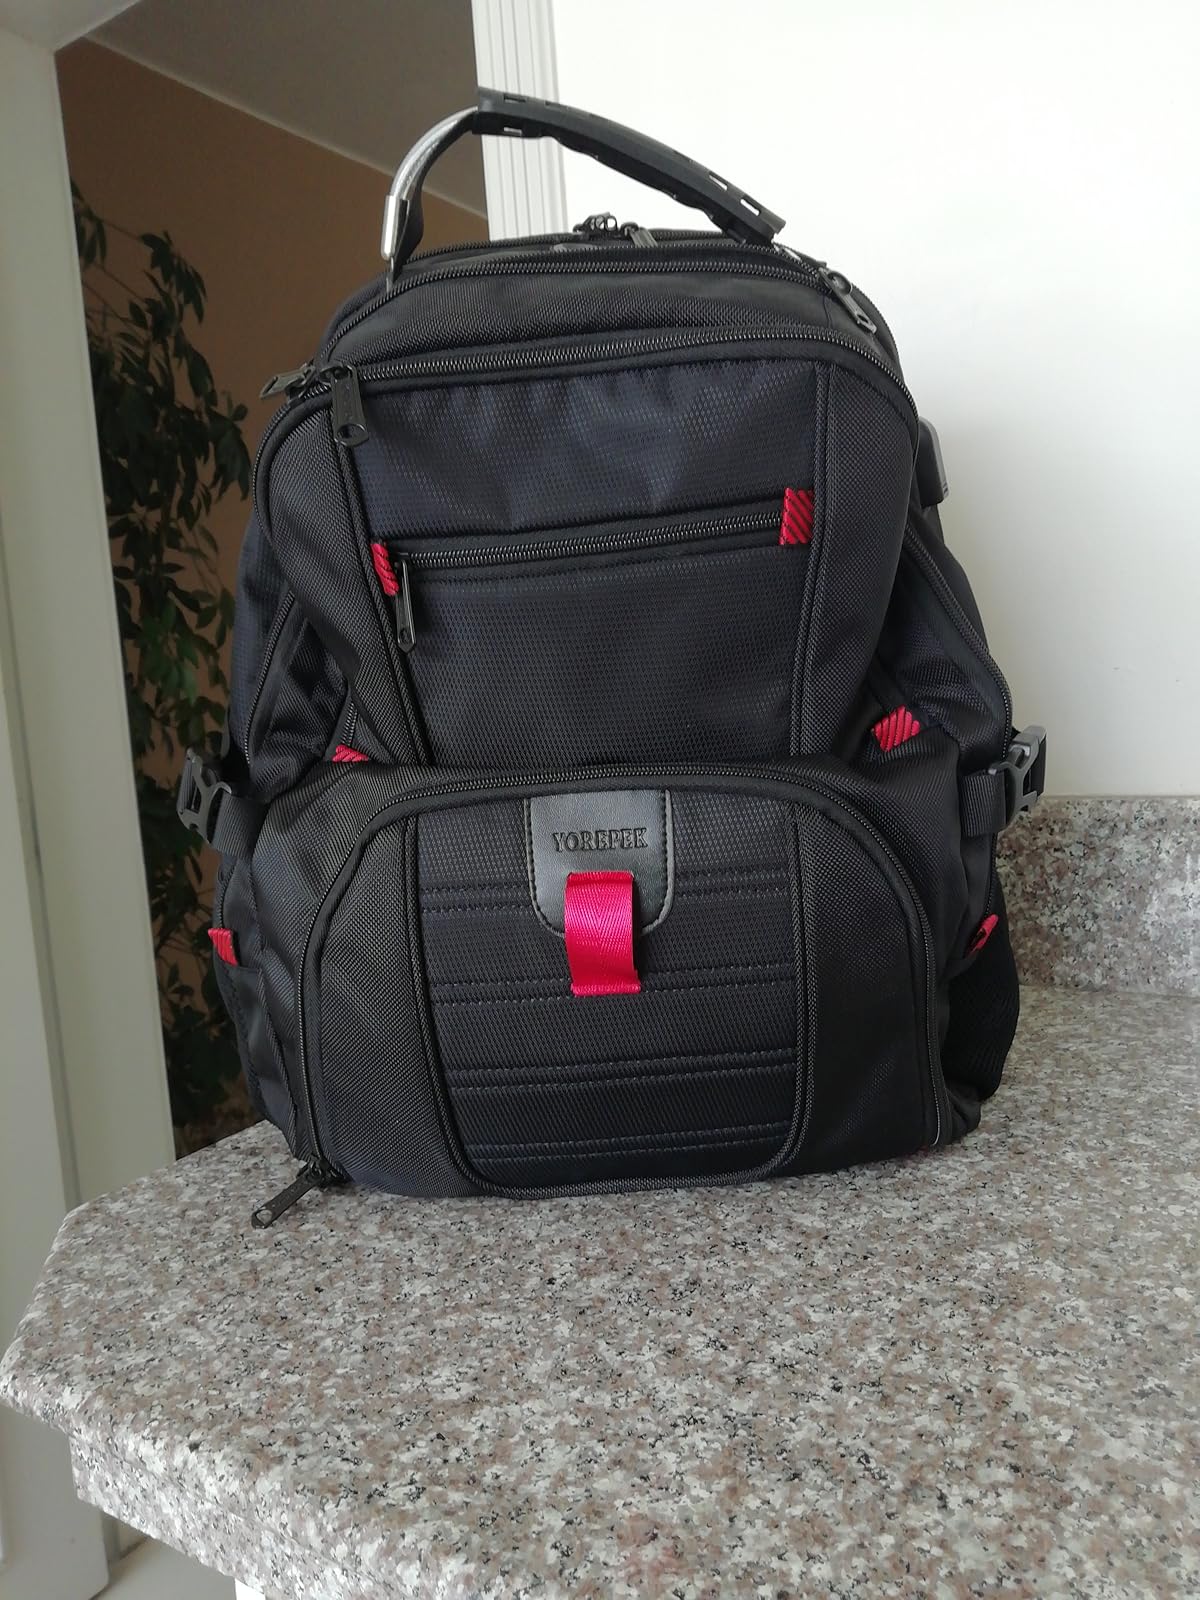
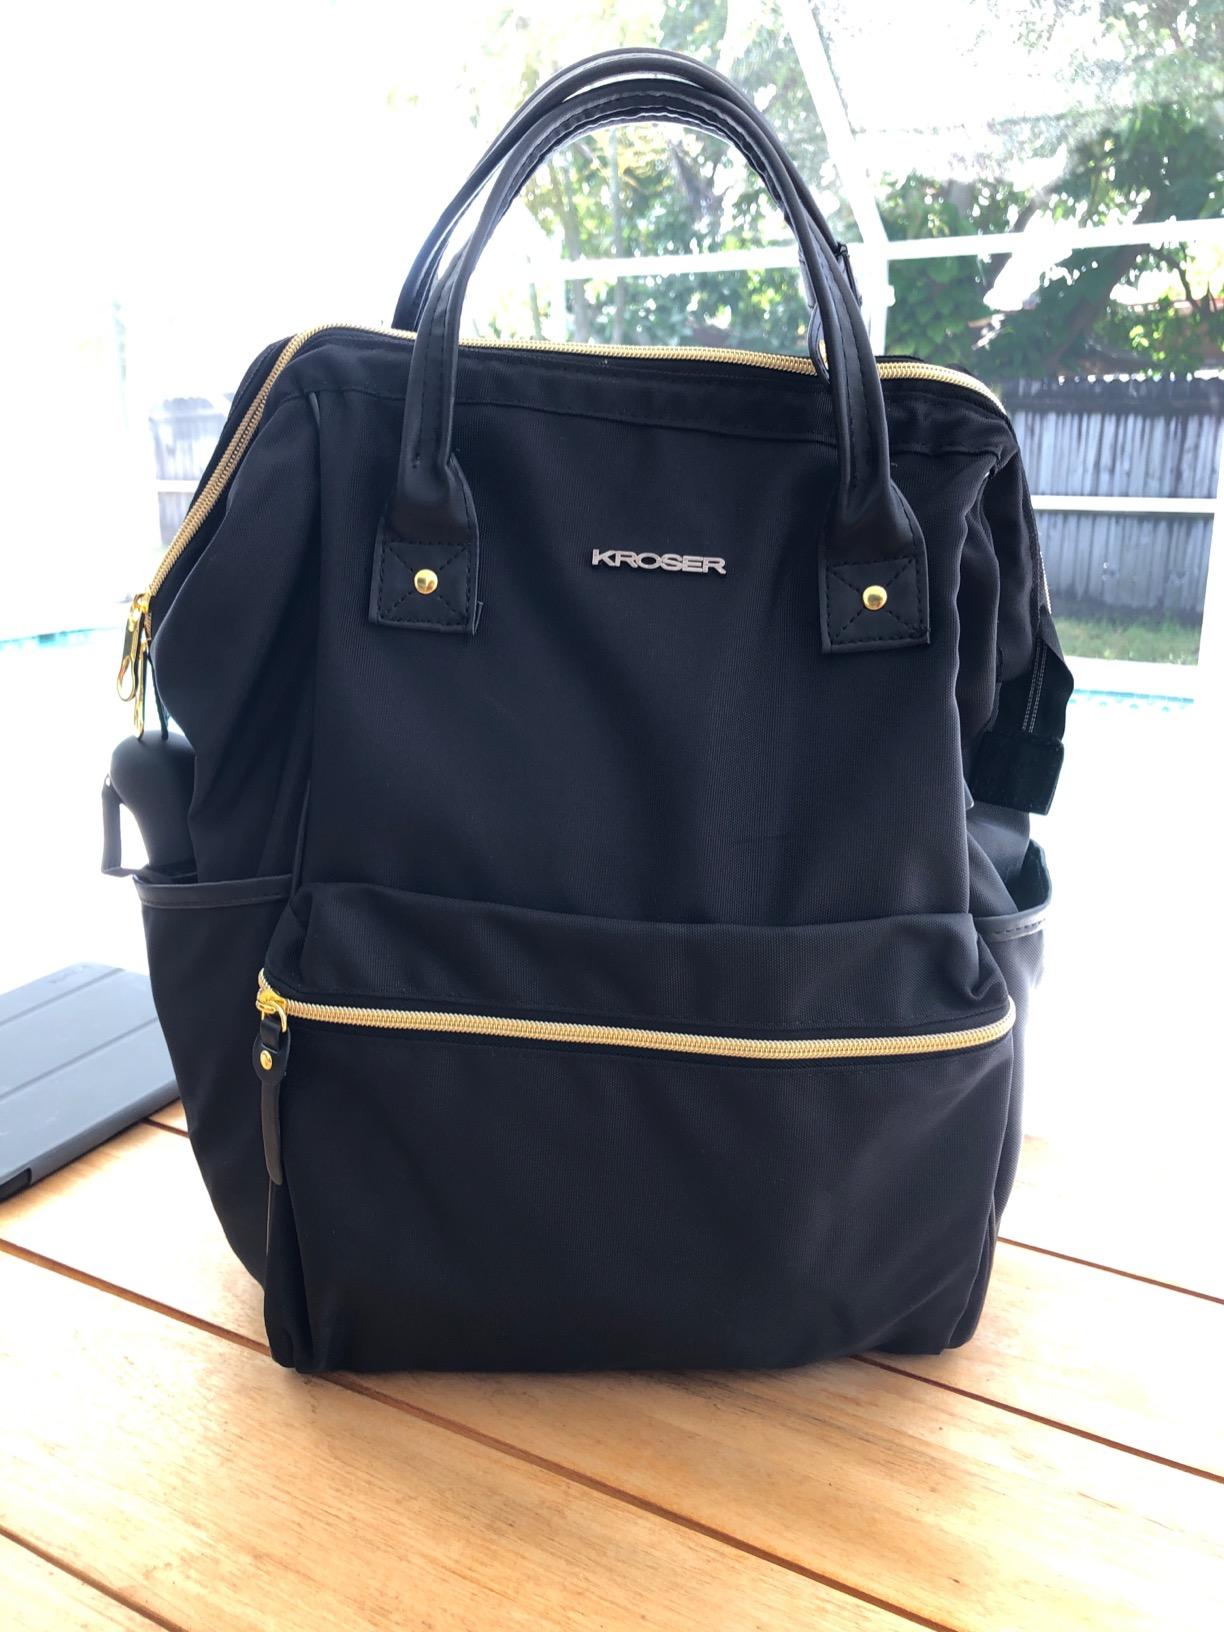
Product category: bag
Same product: no